Rhyne

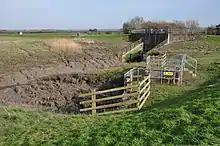
A sluice used to manage the Chessell Pill where it drains into the Severn Estuary near New Passage, South Gloucestershire.

Rhynes have been used extensively in the United Kingdom, especially on marshy coastal areas such as the Somerset Levels, and the North Somerset Levels. Other examples in England exist in the Framilode and Saul area of Gloucestershire, where they drain into either the River Severn or Sharpness Canal, and the Pilning Levels alongside the Severn Estuary in South Gloucestershire between Avonmouth and Aust. In southeast Wales, they can be found on the Caldicot and Wentloog Levels. Many of them are still in use today.